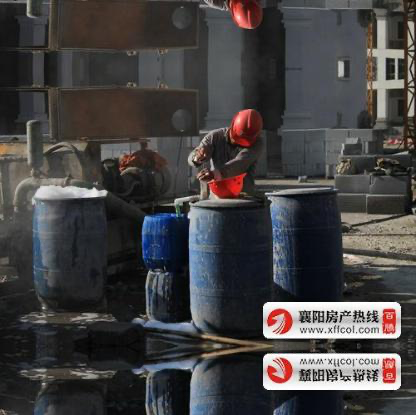
Objects in the image:
label: helmet
label: helmet